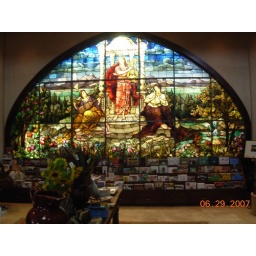
Inside Peju we were greeted by this beautiful stained glass window